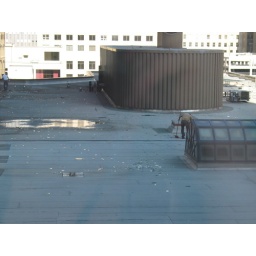
Cleaning up broken glass on the roof top beneath my office window